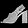
Label: Sandal